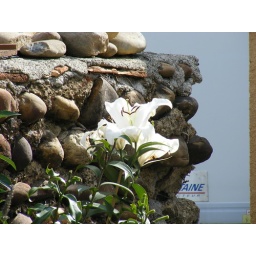
i like this, apart from the white sign in the background.i don't believe in editing.mainly cause i cant :DFujifilm Finepix S5600